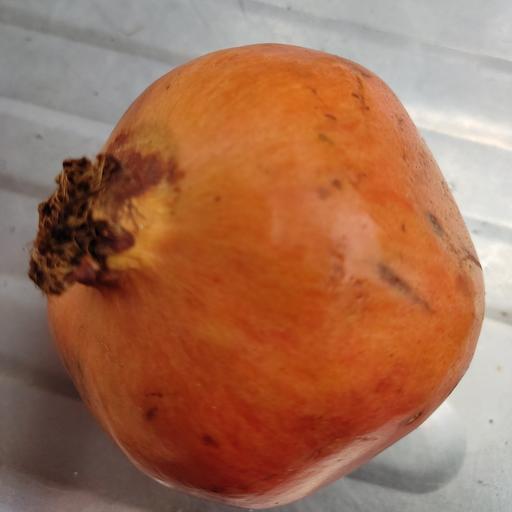
Crop type: Pomegranate